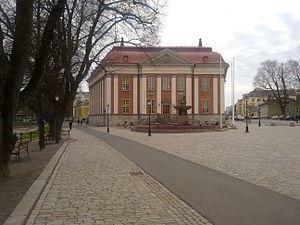
L'architecture de la Finlande a une histoire de plus de 800 ans et, alors que jusqu'à l'époque moderne, l'architecture était fortement influencée par les courants des deux nations voisines de la Finlande, à savoir la Suède et la Russie, dès le début du XIXᵉ siècle, les influences sont venues directement de l'extérieur. Dans un premier temps, lorsque des architectes étrangers itinérants ont commencé à exercer dans le pays, puis lorsque la profession d'architecte finlandais s'y est établie. L'architecture finlandaise a également contribué de manière significative à plusieurs styles internationaux, tels que le Jugendstil, ou Art nouveau, le classicisme nordique et le fonctionnalisme. Plus particulièrement, les travaux de l'architecte moderniste Eliel Saarinen, l'architecte le plus connu du pays, ont eu une influence considérable à l'échelle mondiale. Mais l'architecte moderniste Alvar Aalto, considéré comme l'une des figures majeures de l'histoire mondiale de l'architecture moderne, est encore plus renommé qu'Eliel Saarinen. Dans un article de 1922, intitulé Motifs des âges passés, Aalto discute des influences nationales et internationales en Finlande :